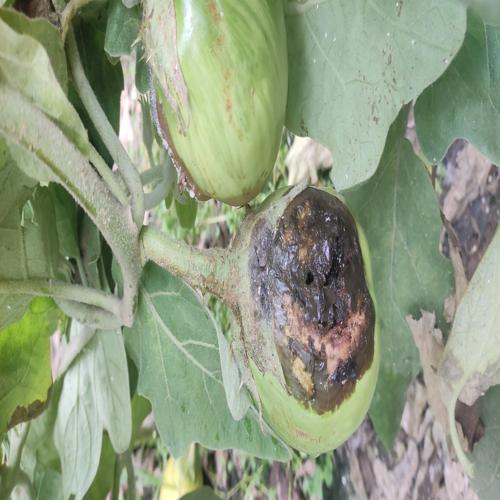
Label: Phomopsis Bright